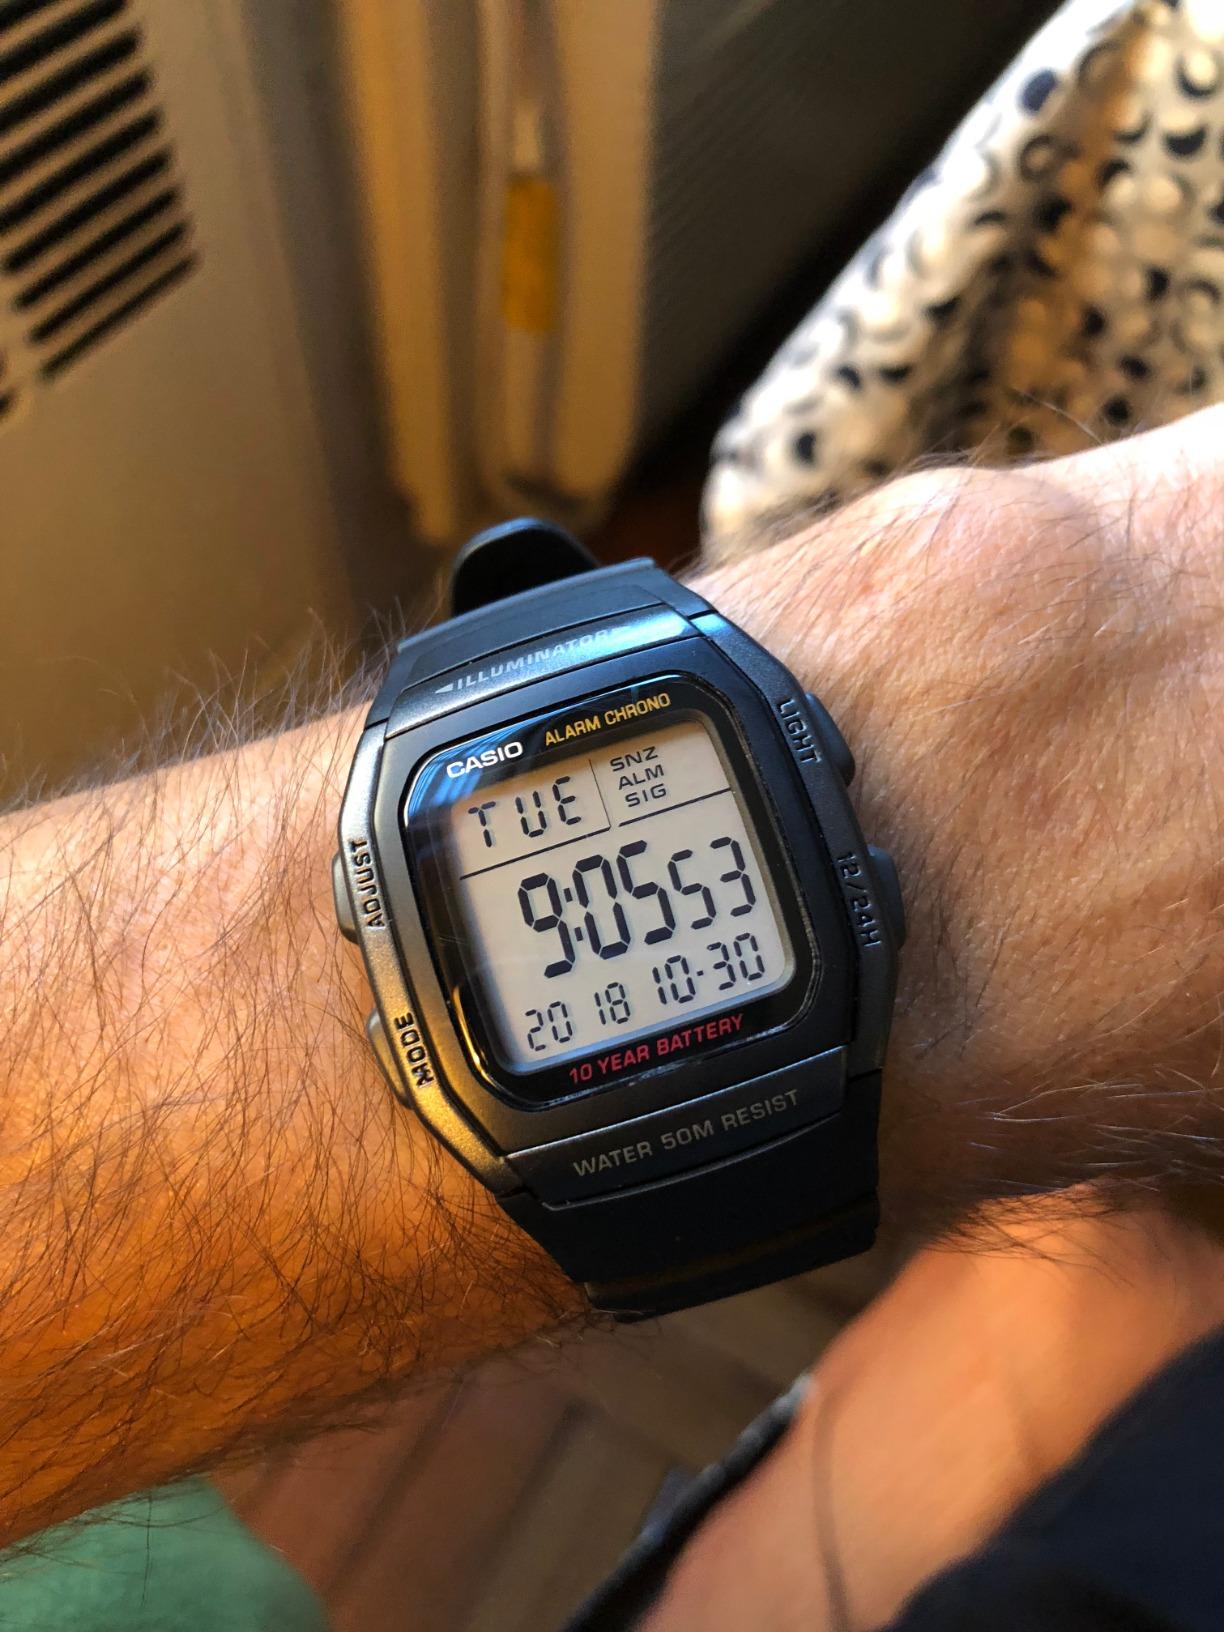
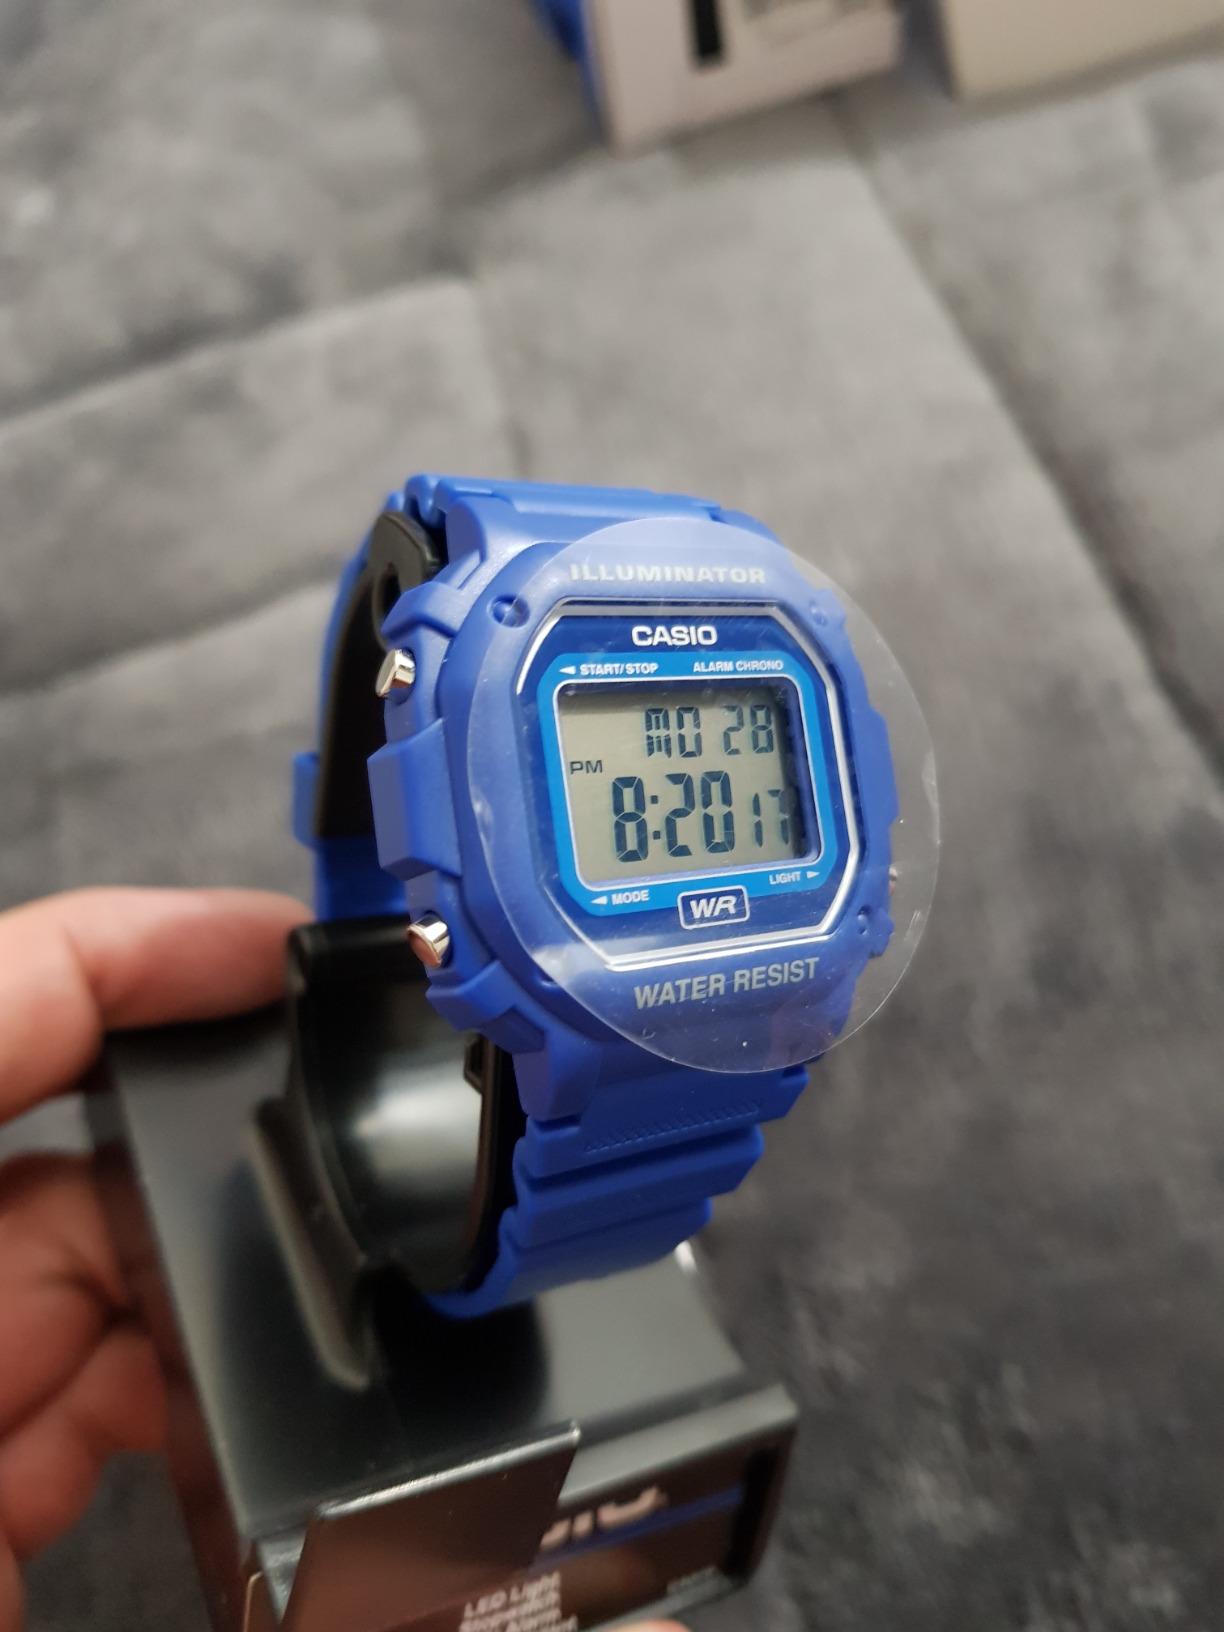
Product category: accessories_watch
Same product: no